Nelumbo

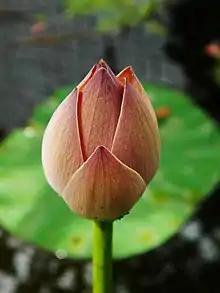
"Nelumbo nucifera" bud

The leaves of "Nelumbo" can be distinguished from those of genera in the family Nymphaeaceae as they are peltate, that is they have fully circular leaves. "Nymphaea", on the other hand, has a single characteristic notch from the edge in to the center of the lily pad. The seedpod of "Nelumbo" is very distinctive.